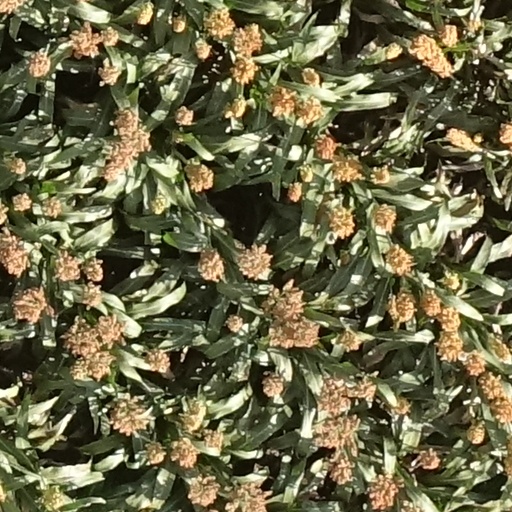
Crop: sorghum